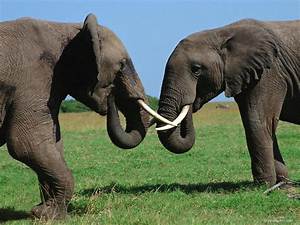
Label: elefante